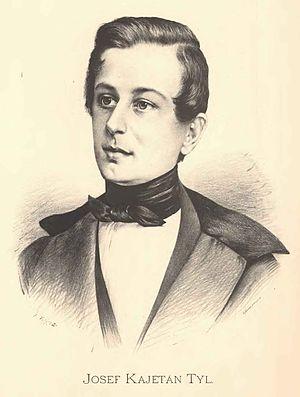
Josef Kajetán Tyl, né le 4 février 1808 à Kutná Hora et mort le 11 juillet 1856 à Plzeň, est un écrivain, acteur et dramaturge tchèque, auteur, entre autres, de l'hymne national tchèque Kde domov můj?.